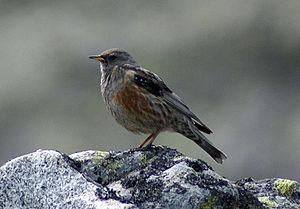
Accenteur alpin, Pyrénées françaises, Juin 2007.